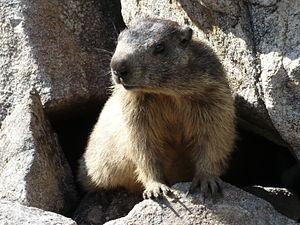
Marmotte du Lac Lauvitel, Par Pierre Poulard - photographie tout droits réservés-
Le Lauvitel est un lac situé à 1 530 mètres d'altitude, sur les hauteurs de la commune de Bourg d'Oisans, dans le département français de l'Isère, en Auvergne-Rhône-Alpes. Il est situé dans la vallée du Vénéon. C'est le plus grand lac du Massif des Écrins, en fait un versant de l'Oisans. Le lac est accessible en randonnée pédestre.